Honington, Suffolk

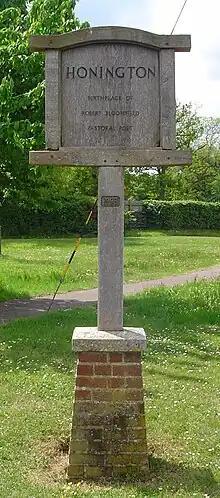
Village sign in Honington

Honington is a village and civil parish located in Bardwell Ward and Pakenham and Troston Wards of West Suffolk District Council, Suffolk in eastern England It is near to the border with Norfolk. It lies on the River Black Bourn, about 8 miles (13 km) from Bury St Edmunds and 6 miles (10 km) from Thetford, Norfolk. Much of the farmland belongs to the estate of the Duke of Grafton. The village is known for its RAF station, RAF Honington. It is also near two joint RAF/USAF airfields: RAF Lakenheath and RAF Mildenhall. Honington was the birthplace of the poet Robert Bloomfield. In 2011 the parish had a population of 1472.